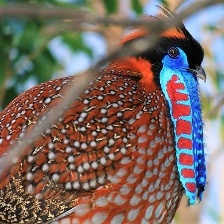
Species: CABOTS TRAGOPAN
Scientific name: TRAGOPAN CABOTI